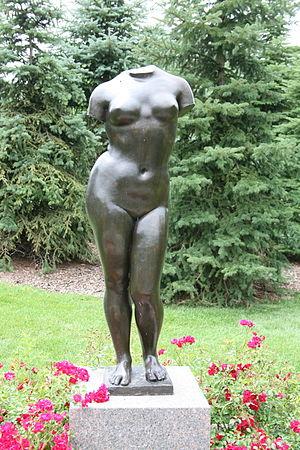
Aristide Maillol: Torse de l'Ete, 1911, Bronze.